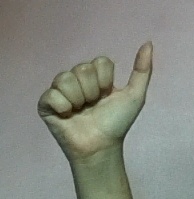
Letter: dhad